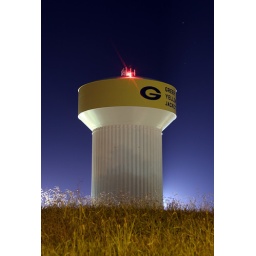
The water tower at the GHS football field, backlit by the stadium lights for a JV game.